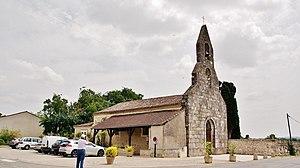
église St Abdon et St Sennen
Peyrecave est une commune française située dans le département du Gers en région Occitanie.